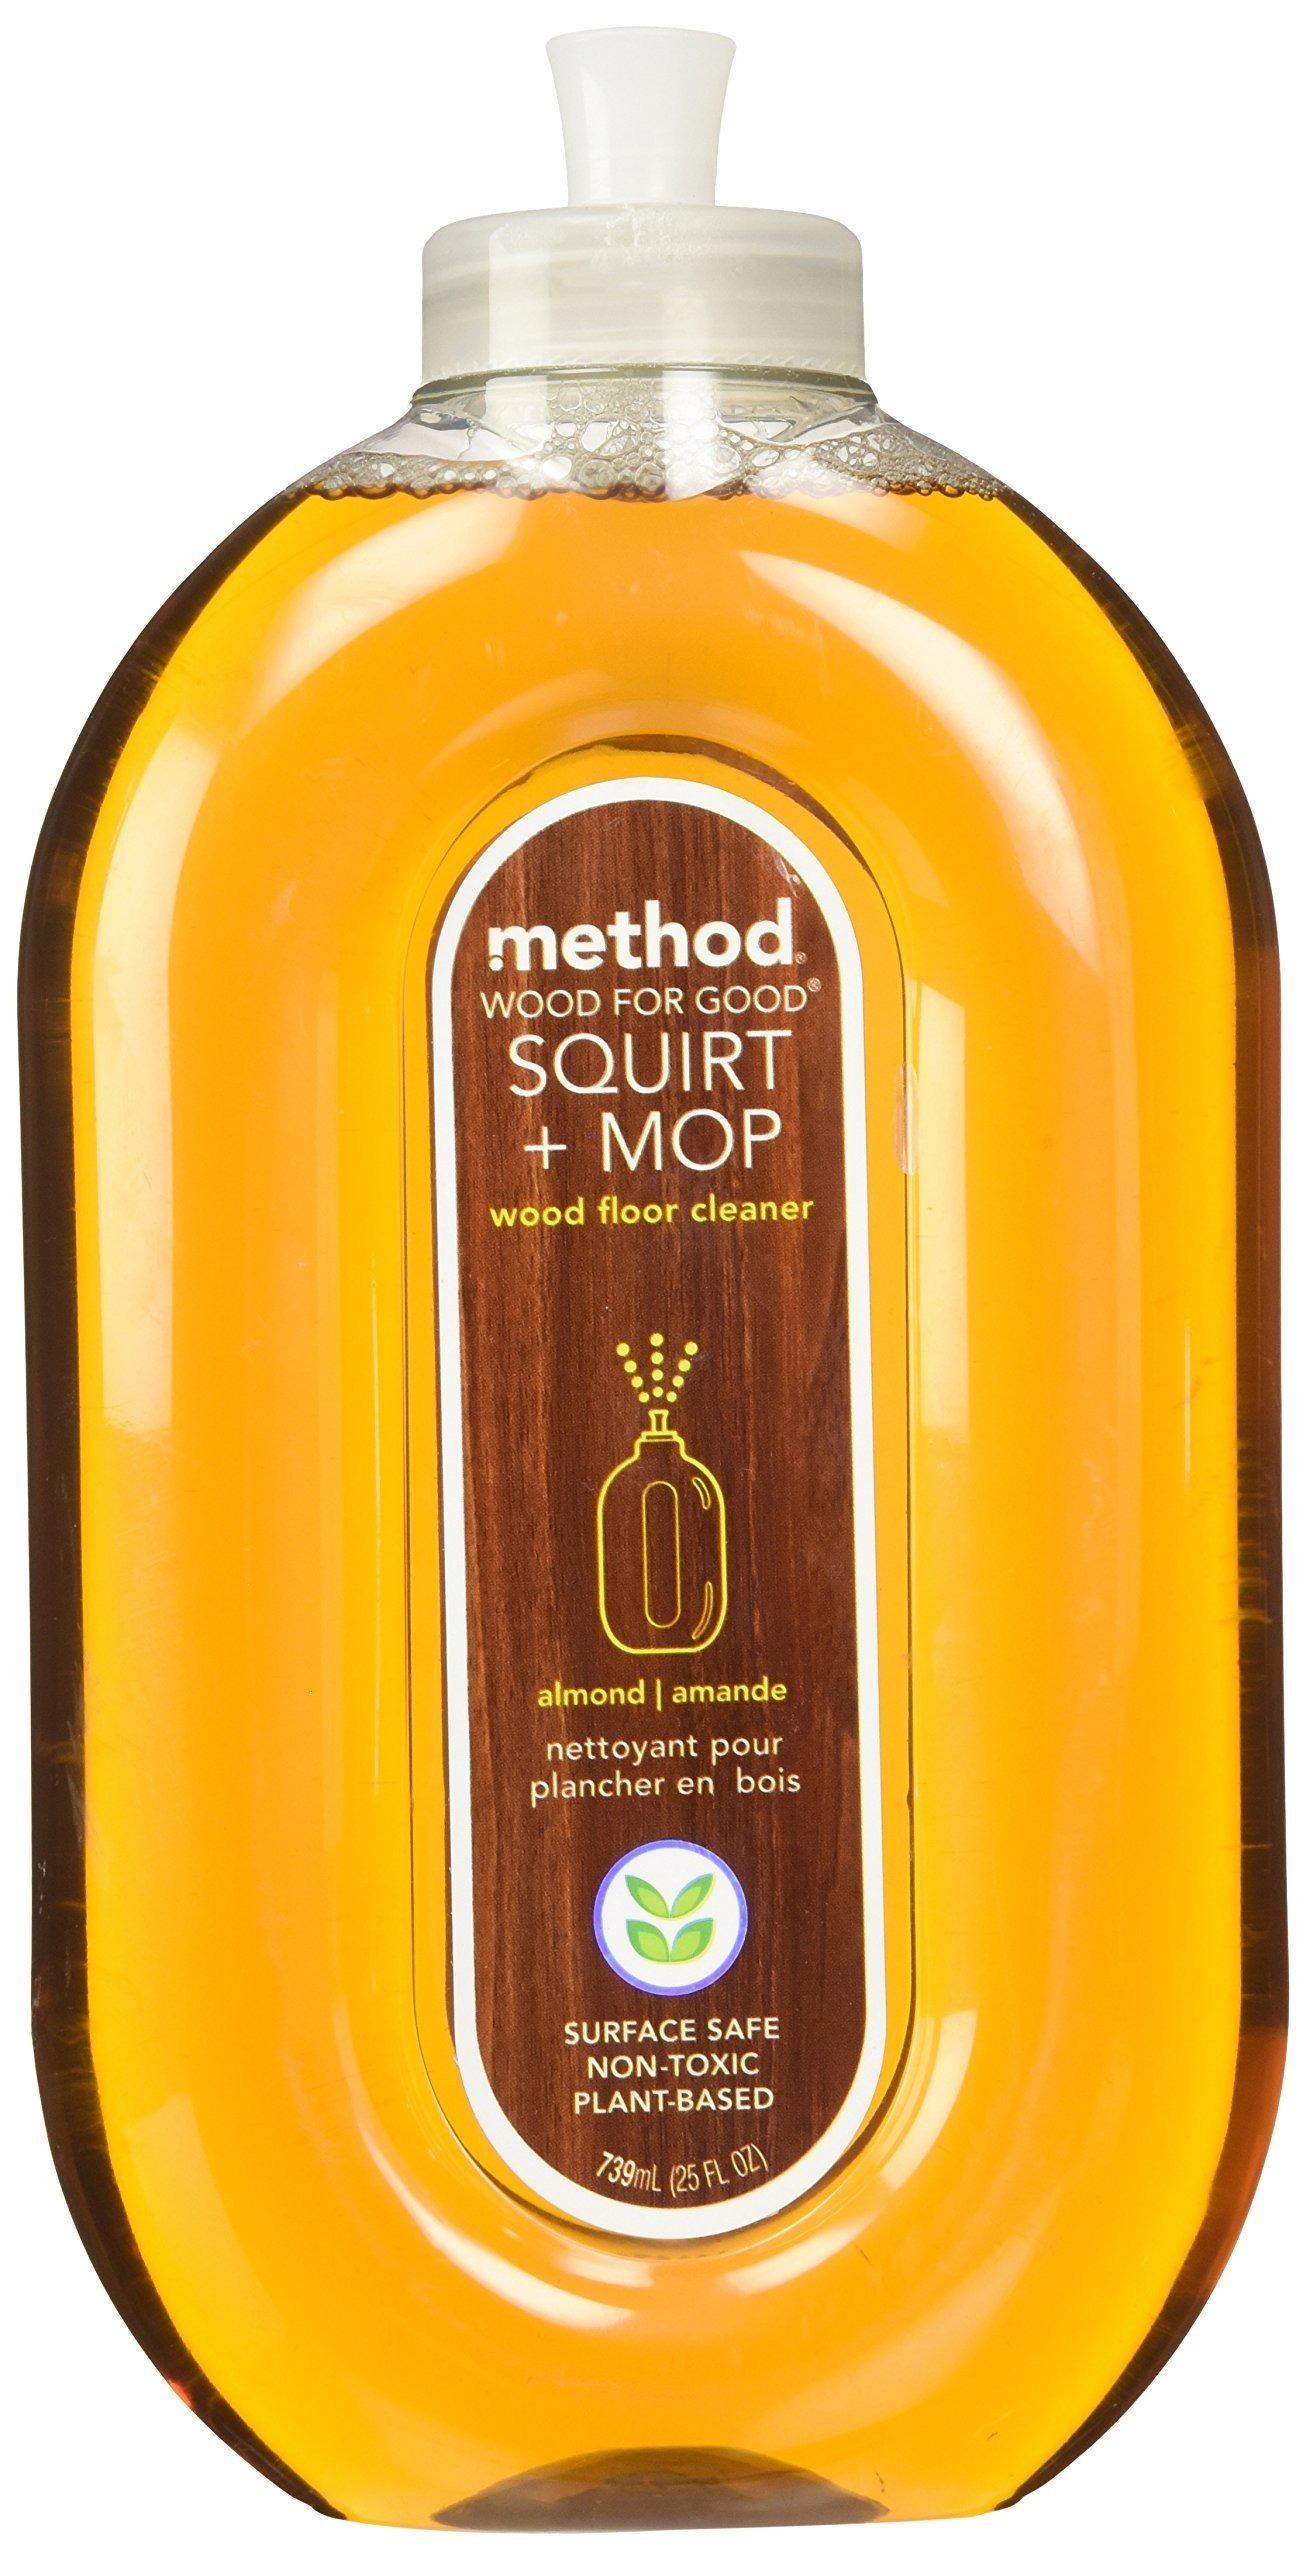
Item Name: Method Wood for Good Squirt + Mop Wood Floor Cleaner, Almond, 25 Ounce
Product Description: Grocery
Value: 25.0
Unit: Fl Oz

Price: 8.1